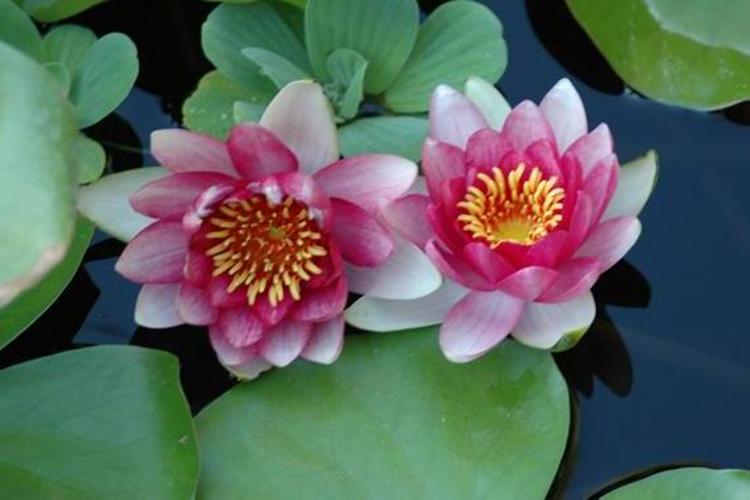
Label: water lily